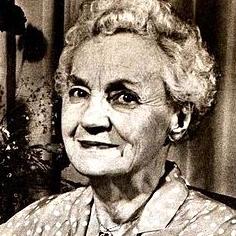
Age: 83